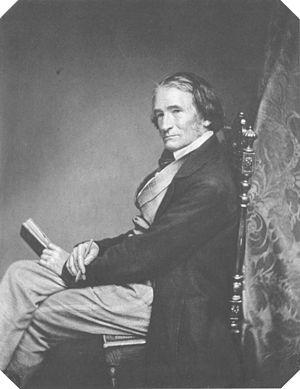
Joseph Karl Stieler est un peintre allemand.